The Ballad of the Canal

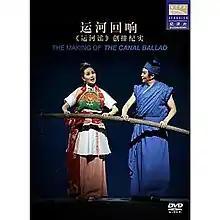
The NCPA official making-of documentary

The Ballad of the Canal or The Canal Ballad is a 2012 opera by composer Yin Qing based on Chinese folk music as well as Western opera styles. The title references China's Grand Canal, the longest canal or artificial river in the world. The libretto, a love story, was written by Huang Weiruo and Dong Ni.